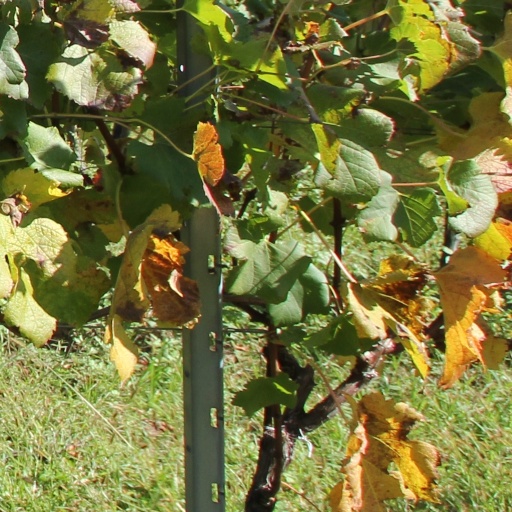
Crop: grape